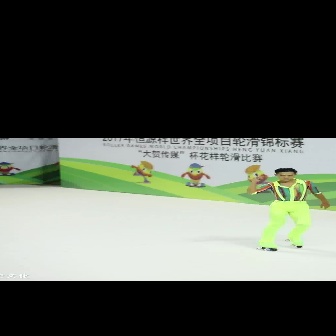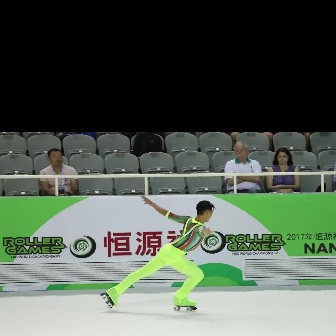
  Please identify the target specified by the bounding box [245,167,329,251] in the first image and locate it in the second image. Return the coordinates in [x_min,y_min,x_max,y_max] format.
Answer: [98,195,214,310]